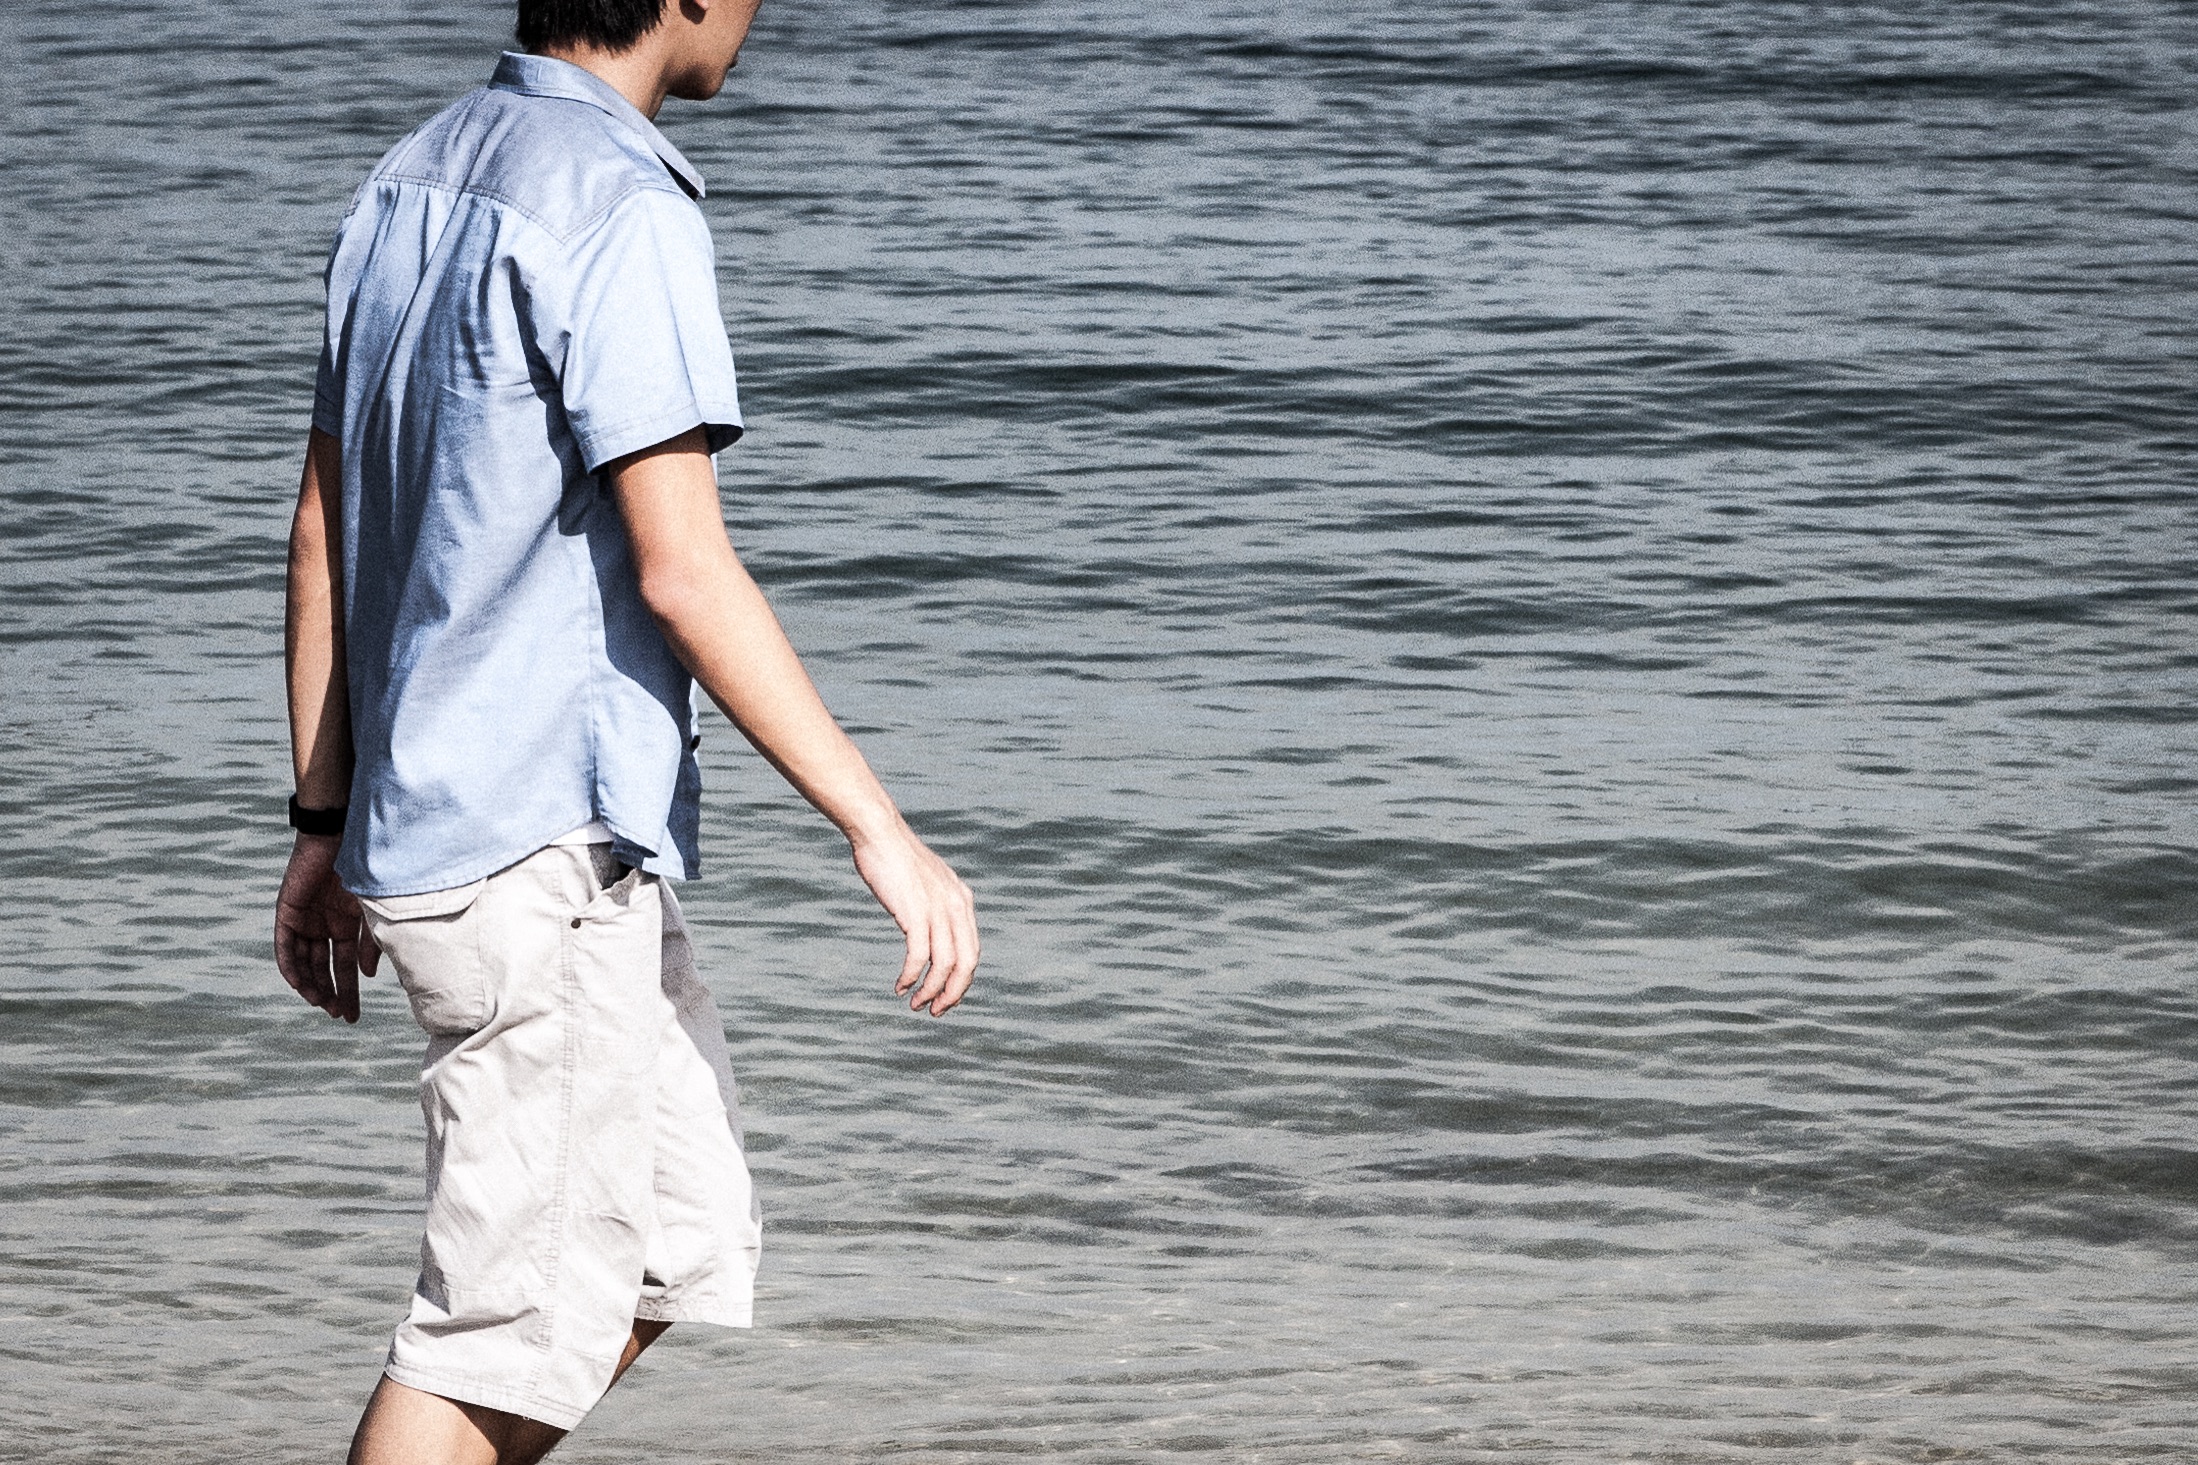
sea, water, ocean, white, spring